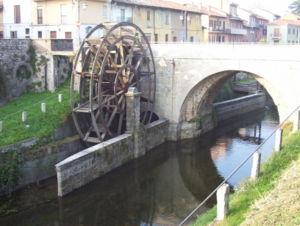
Le Naviglio Martesana, est un des navigli milanais. C'est un canal construit entre 1457 et 1497, large de 9 à 18 mètres, profond de 1 à 3 mètres et long d’environ 38 km, sur une dénivellation de 26 m, qui relie Milan à la rivière Adda, affluent du Pô, duquel il reçoit les eaux près de Trezzo sull'Adda.